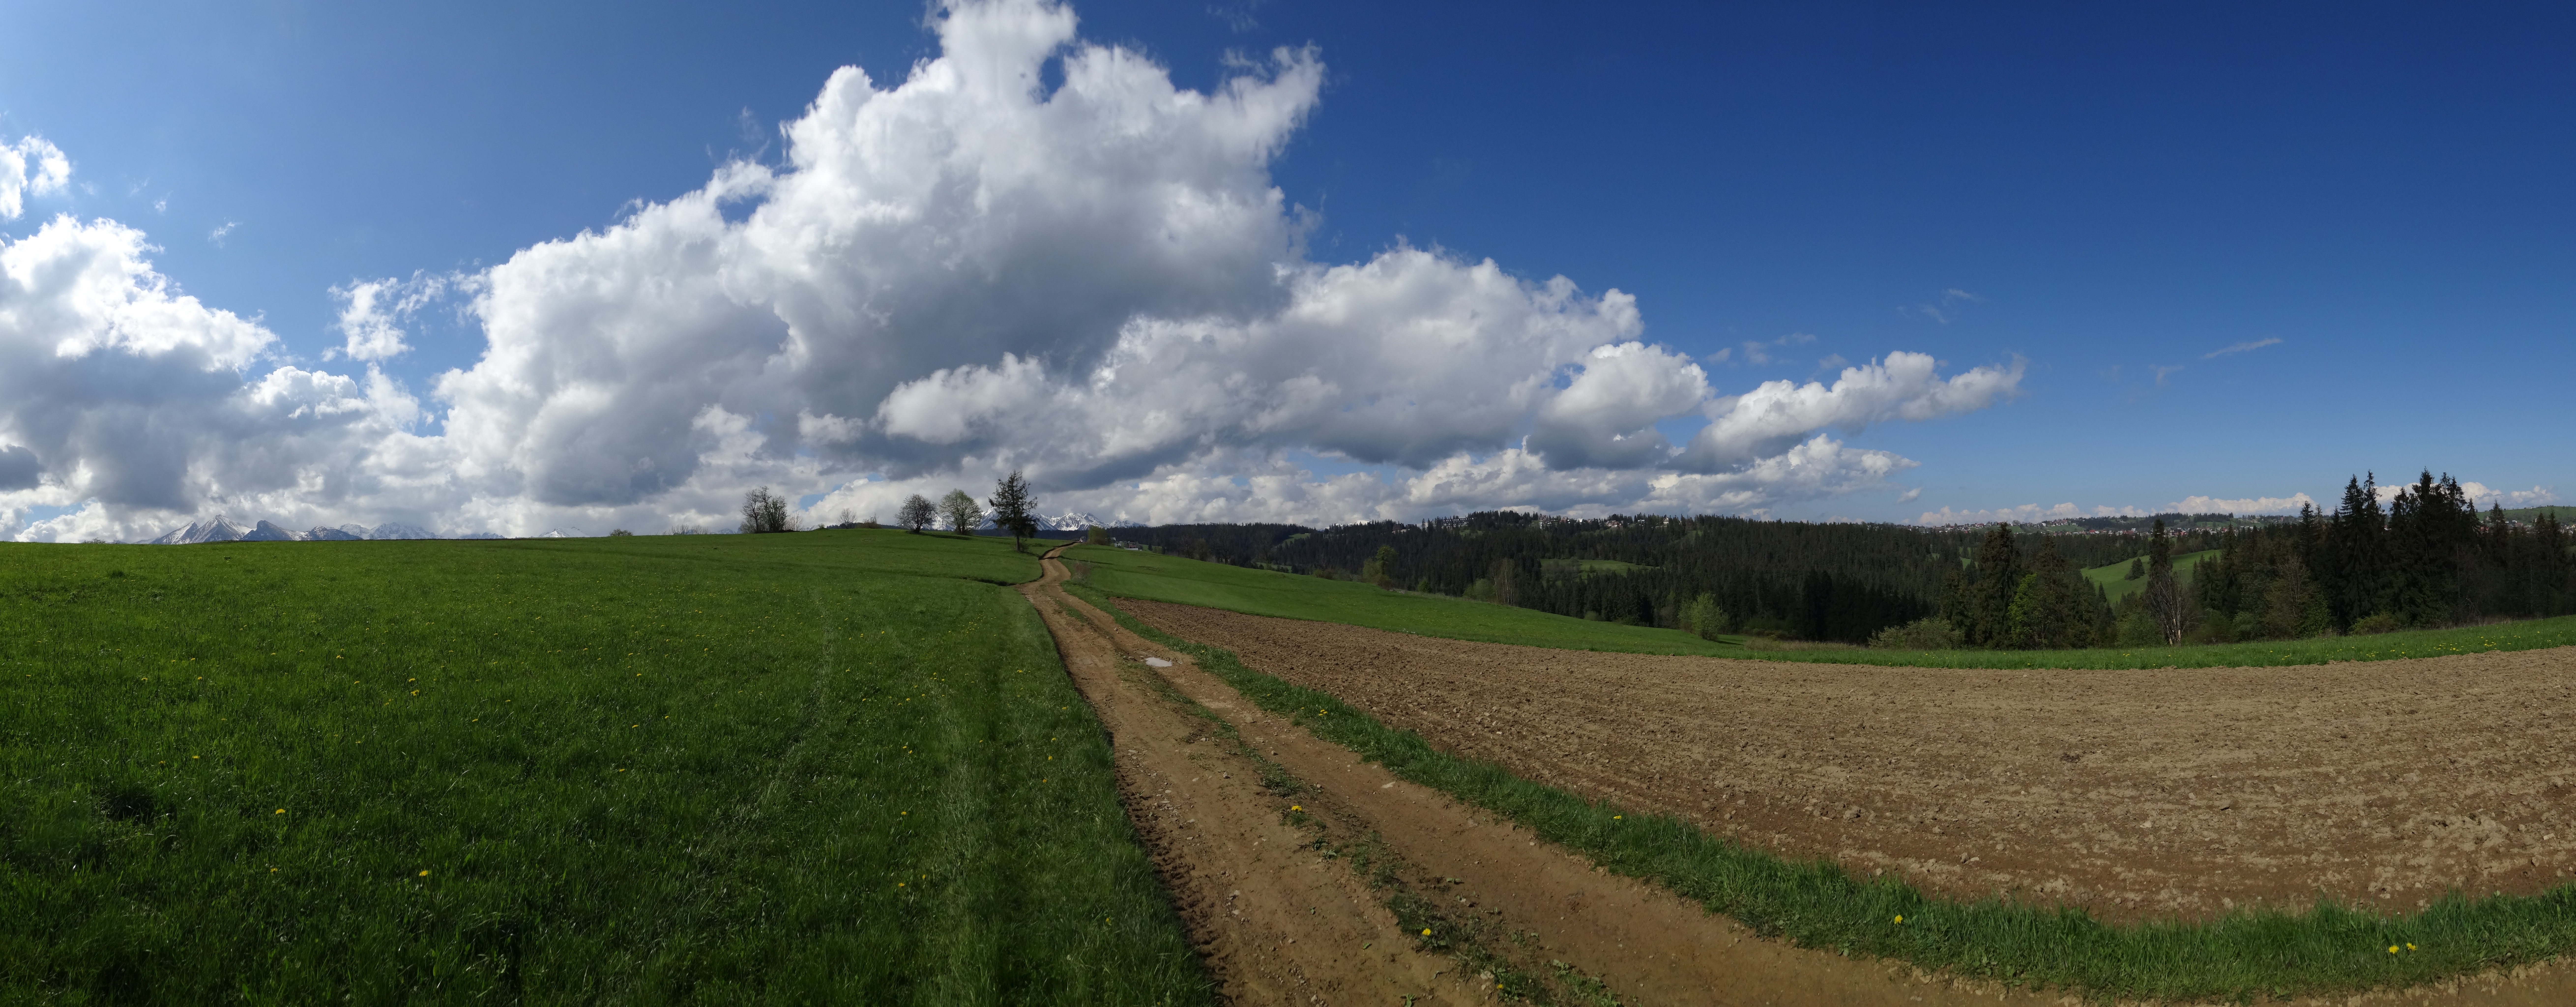
landscape, grass, horizon, cloud, sky, field, farm, meadow, prairie, hill, panorama, pasture, soil, agriculture, plain, mountains, grassland, poland, plateau, way, ecosystem, tatry, steppe, hiking trail, rural area, tatra bukovina, grass family